North East Neighborhood House

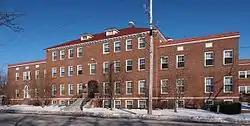
The North East Neighborhood House from the southwest

North East Neighborhood House (NENH) is a building in the Northeast neighborhood of Minneapolis, Minnesota. The building housed a social services organization established in 1915 by Plymouth Church, a Minneapolis congregational church. The roots of the organization go back to Immanuel Sunday School, established in 1881 near Second Street Northeast and Broadway Street Northeast. The school later built a new building, Drummond Hall, near Second Street Northeast and 15th Avenue Northeast. The church expanded its programs to include various social services and clubs for neighborhood residents who had immigrated to Northeast Minneapolis from France, Germany, and Scandinavia. The demographics of the area had changed by the 1910s, though, and most of the newcomers were from eastern Europe. These newcomers still needed social services, but since most of them were Catholic, they were unwilling to accept Protestant religious education. The attendance dropped, forcing Drummond Hall to close in 1913.